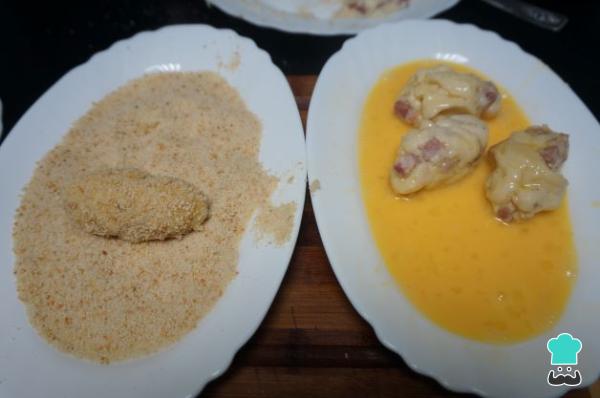
Prepara el rebozado de las croquetas. Para ello, en un plato añade pan rallado y en otro bate los huevos. A Asimismo, empieza cogiendo porciones de masa y, luego, pasa por el huevo y por el pan rallado. Completa toda la masa elaborando la forma de croqueta.